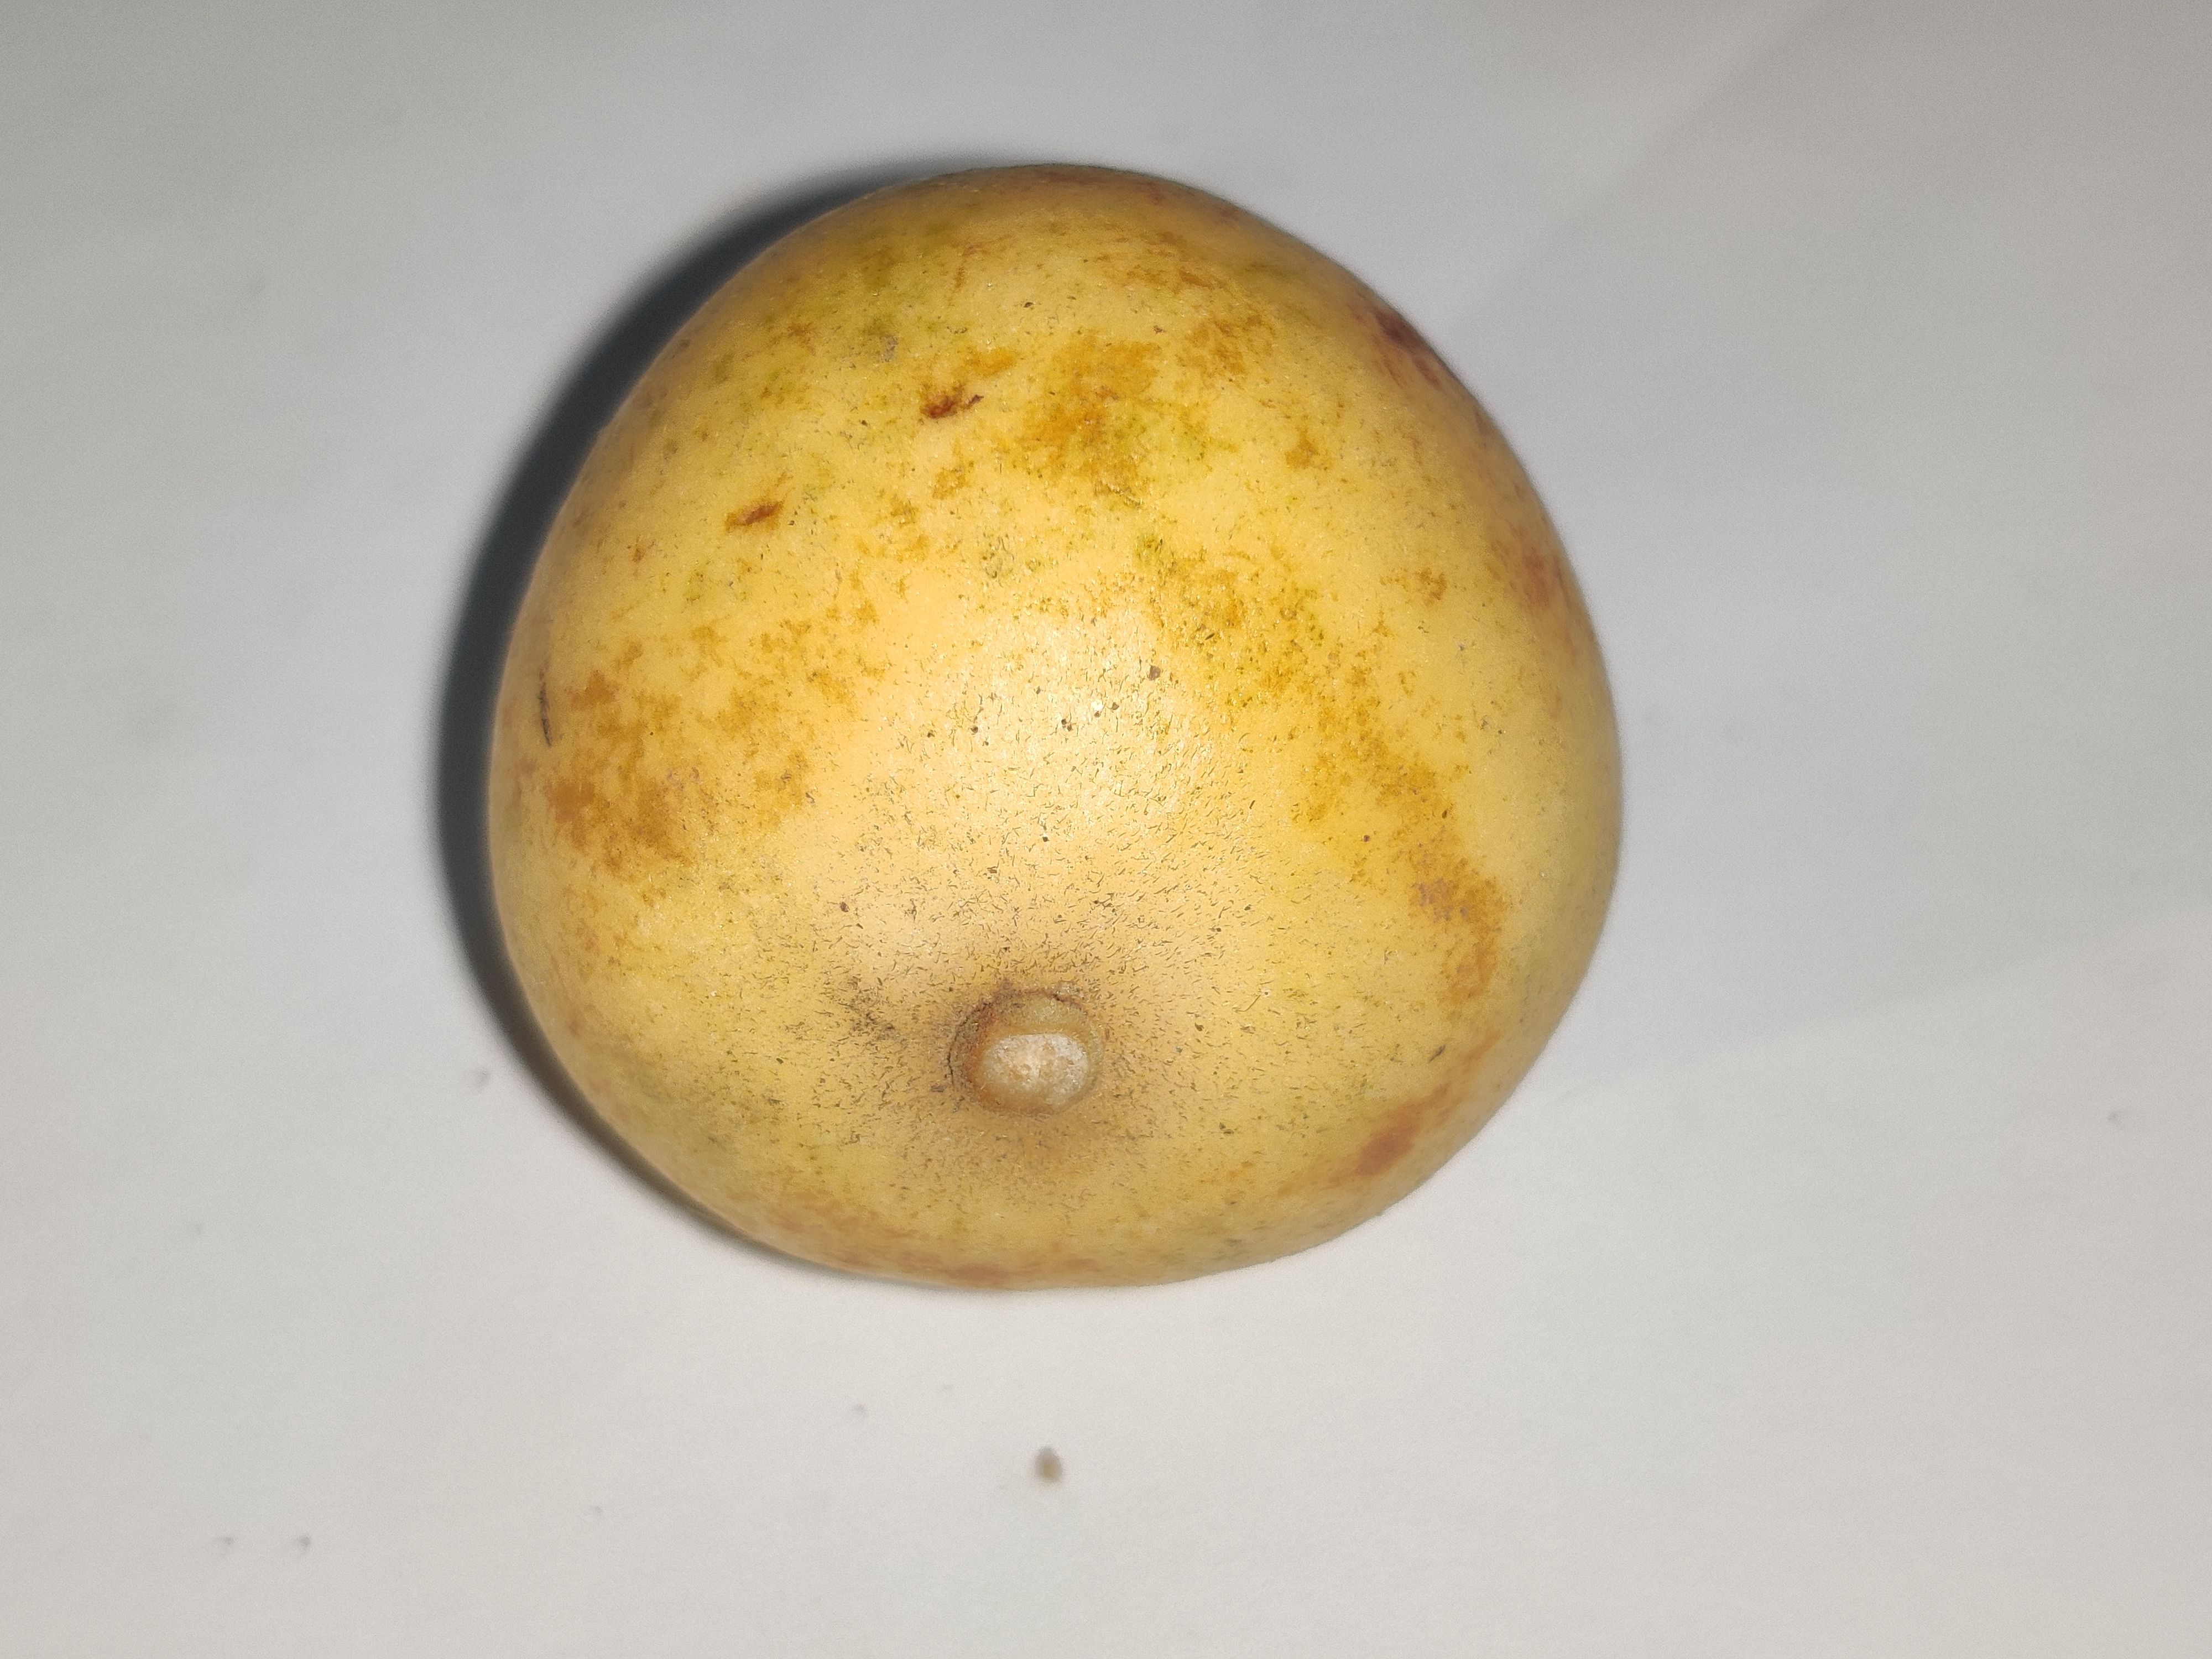
Fruit: burmese-grape
Grade: 1st-grade